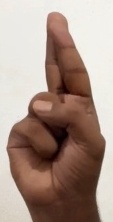
ASL sign: R